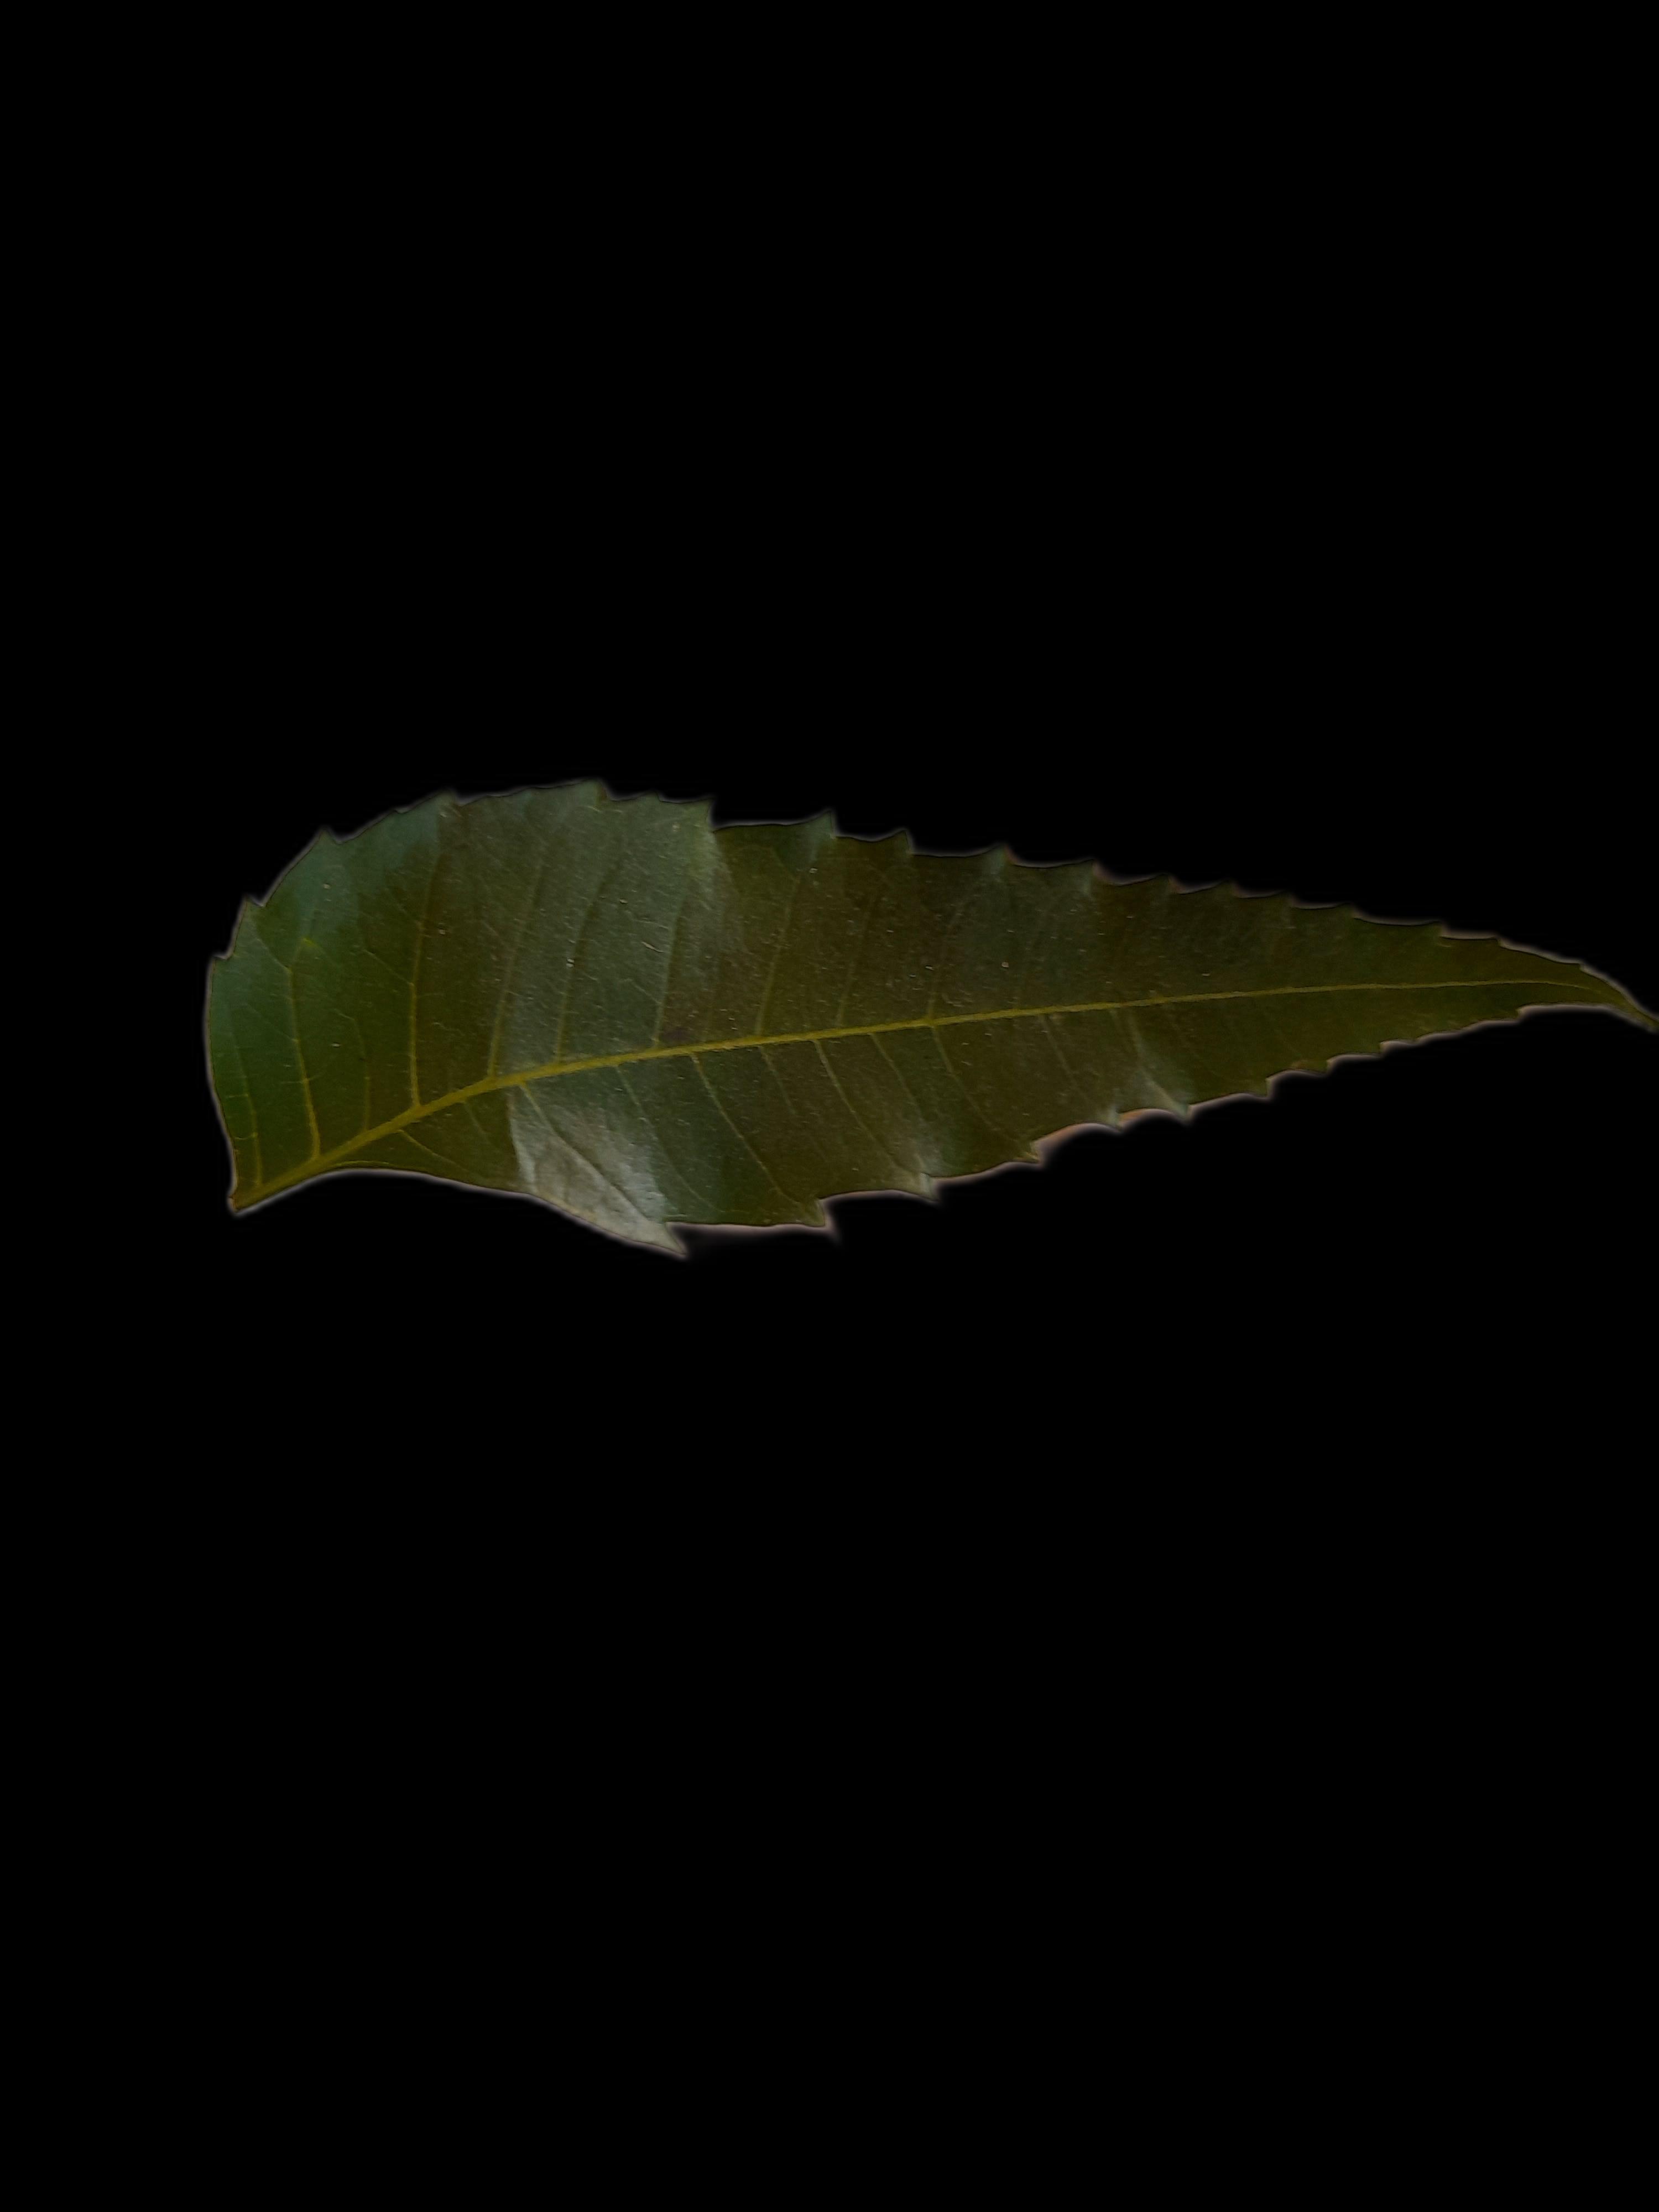
Plant: Neem